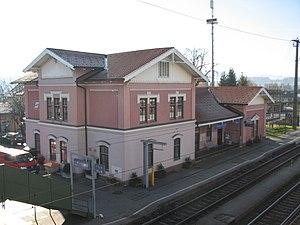
Seekirchen am Wallersee est une ville autrichienne du district de Salzbourg-Umgebung dans le land de Salzbourg.